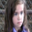
Label: girl